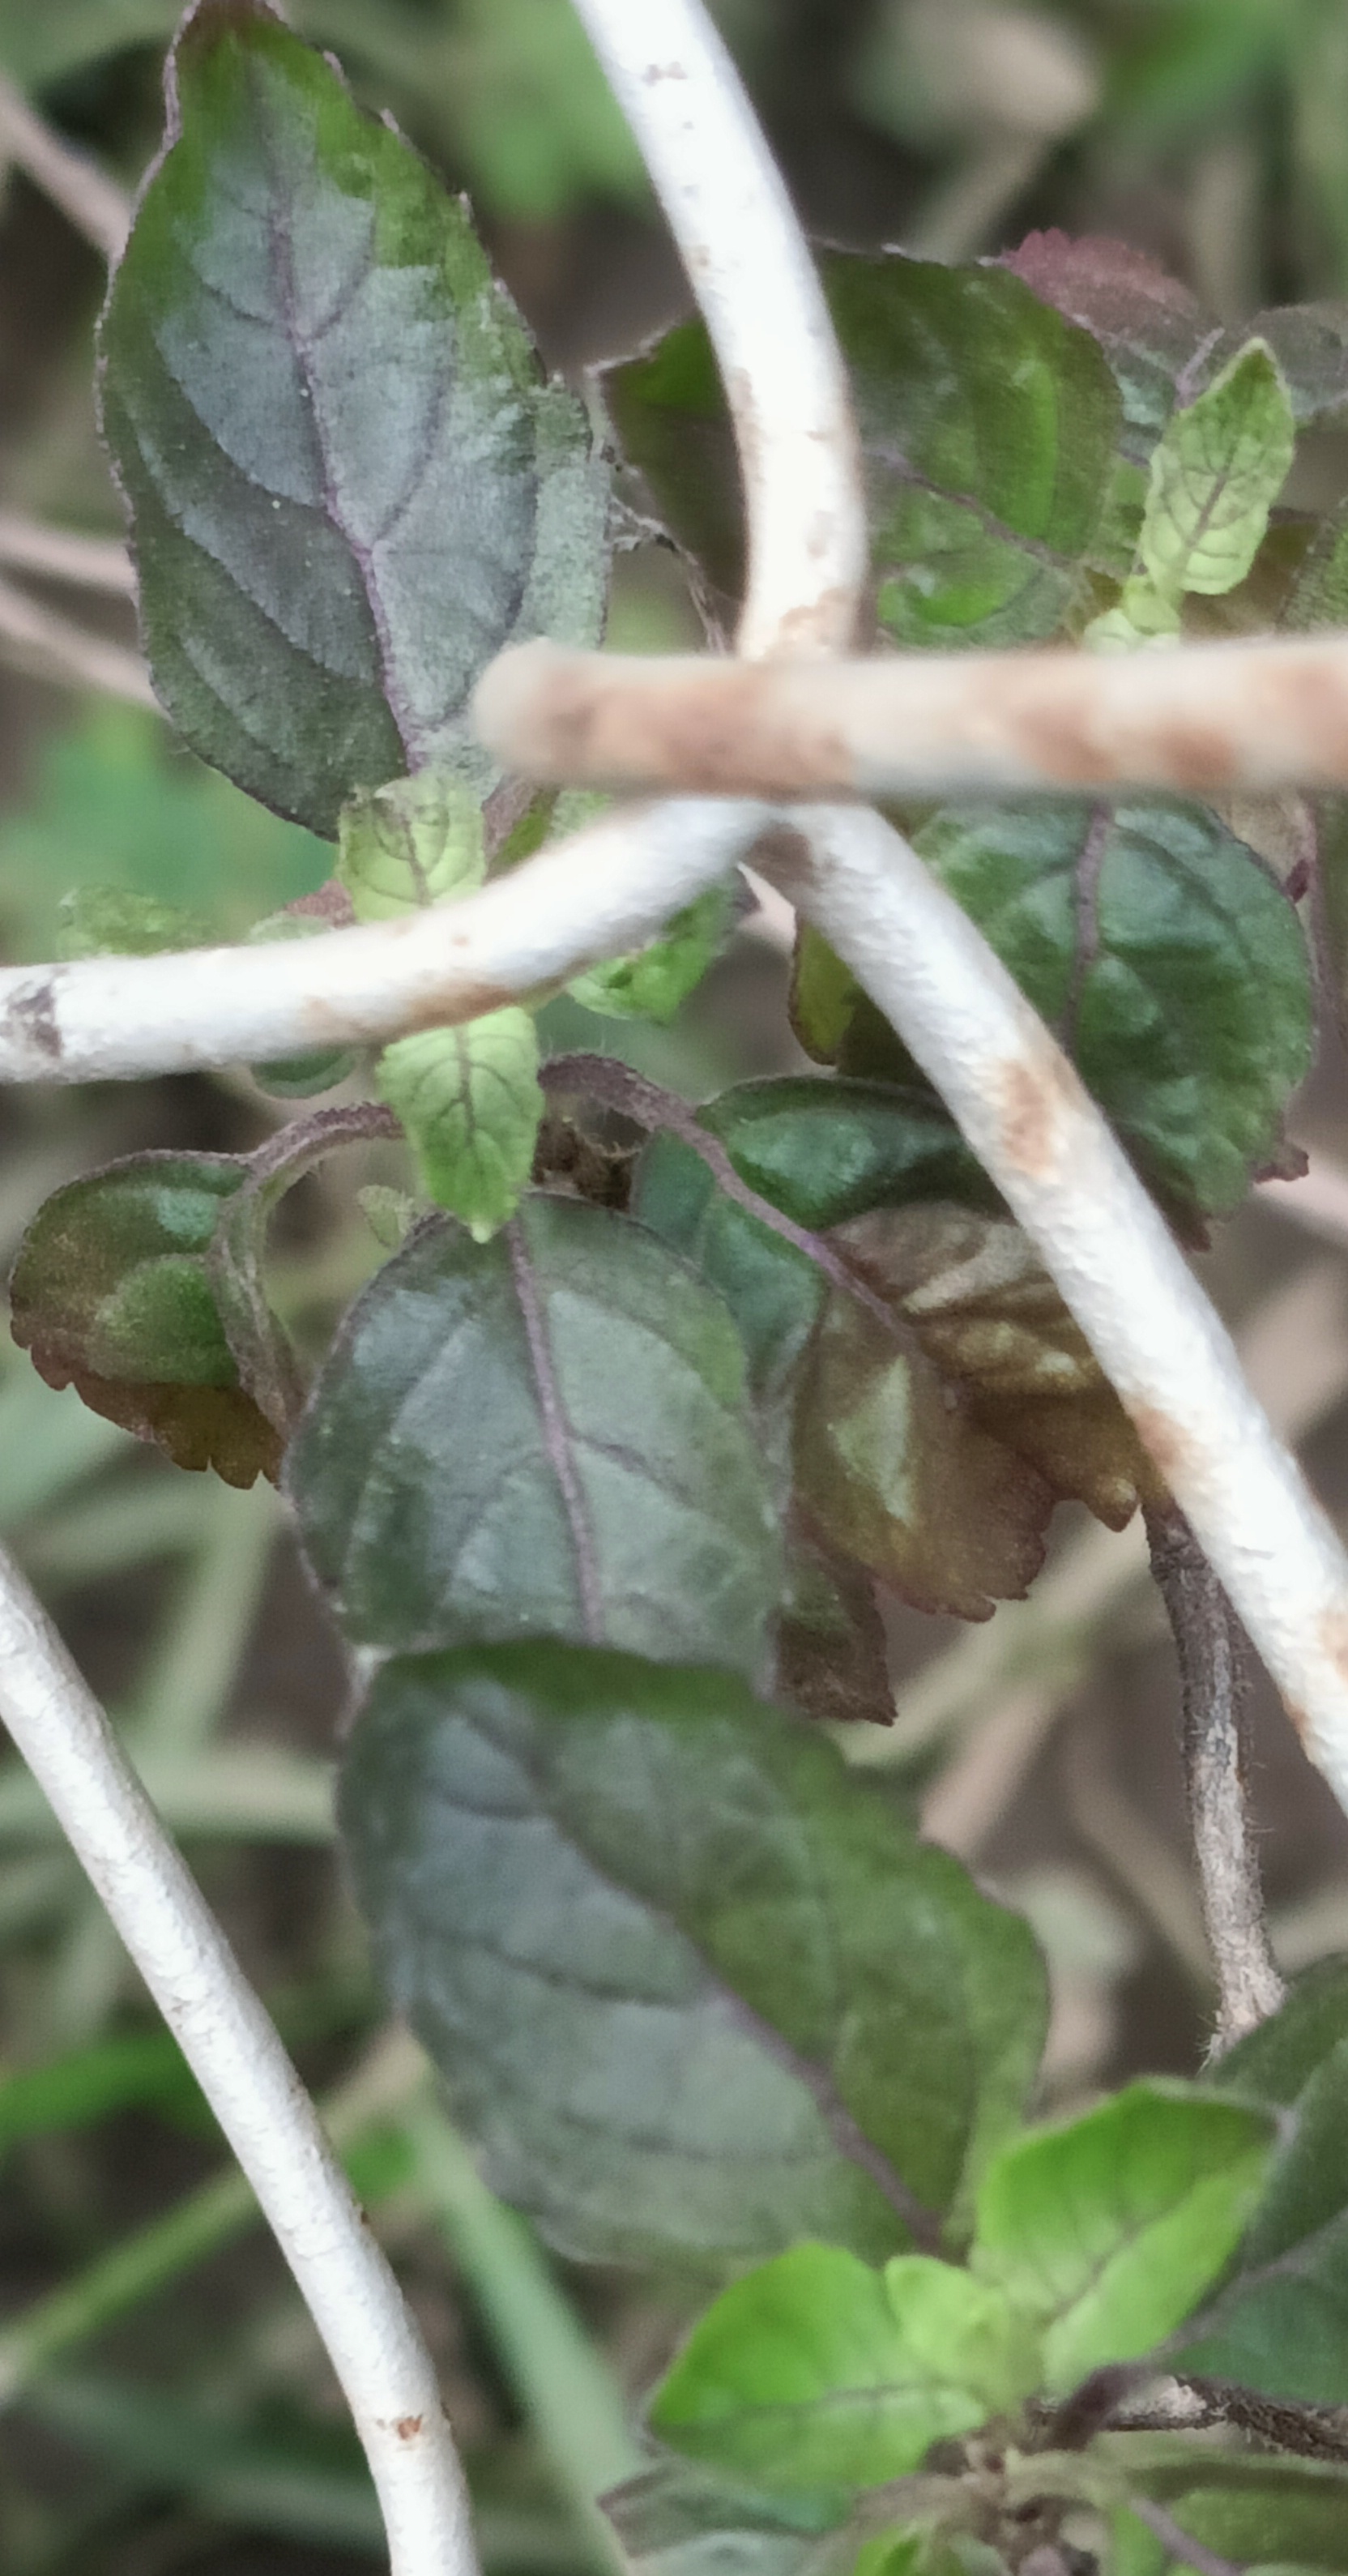
Variety: Krishna/Black Tulasi
Condition: Healthy